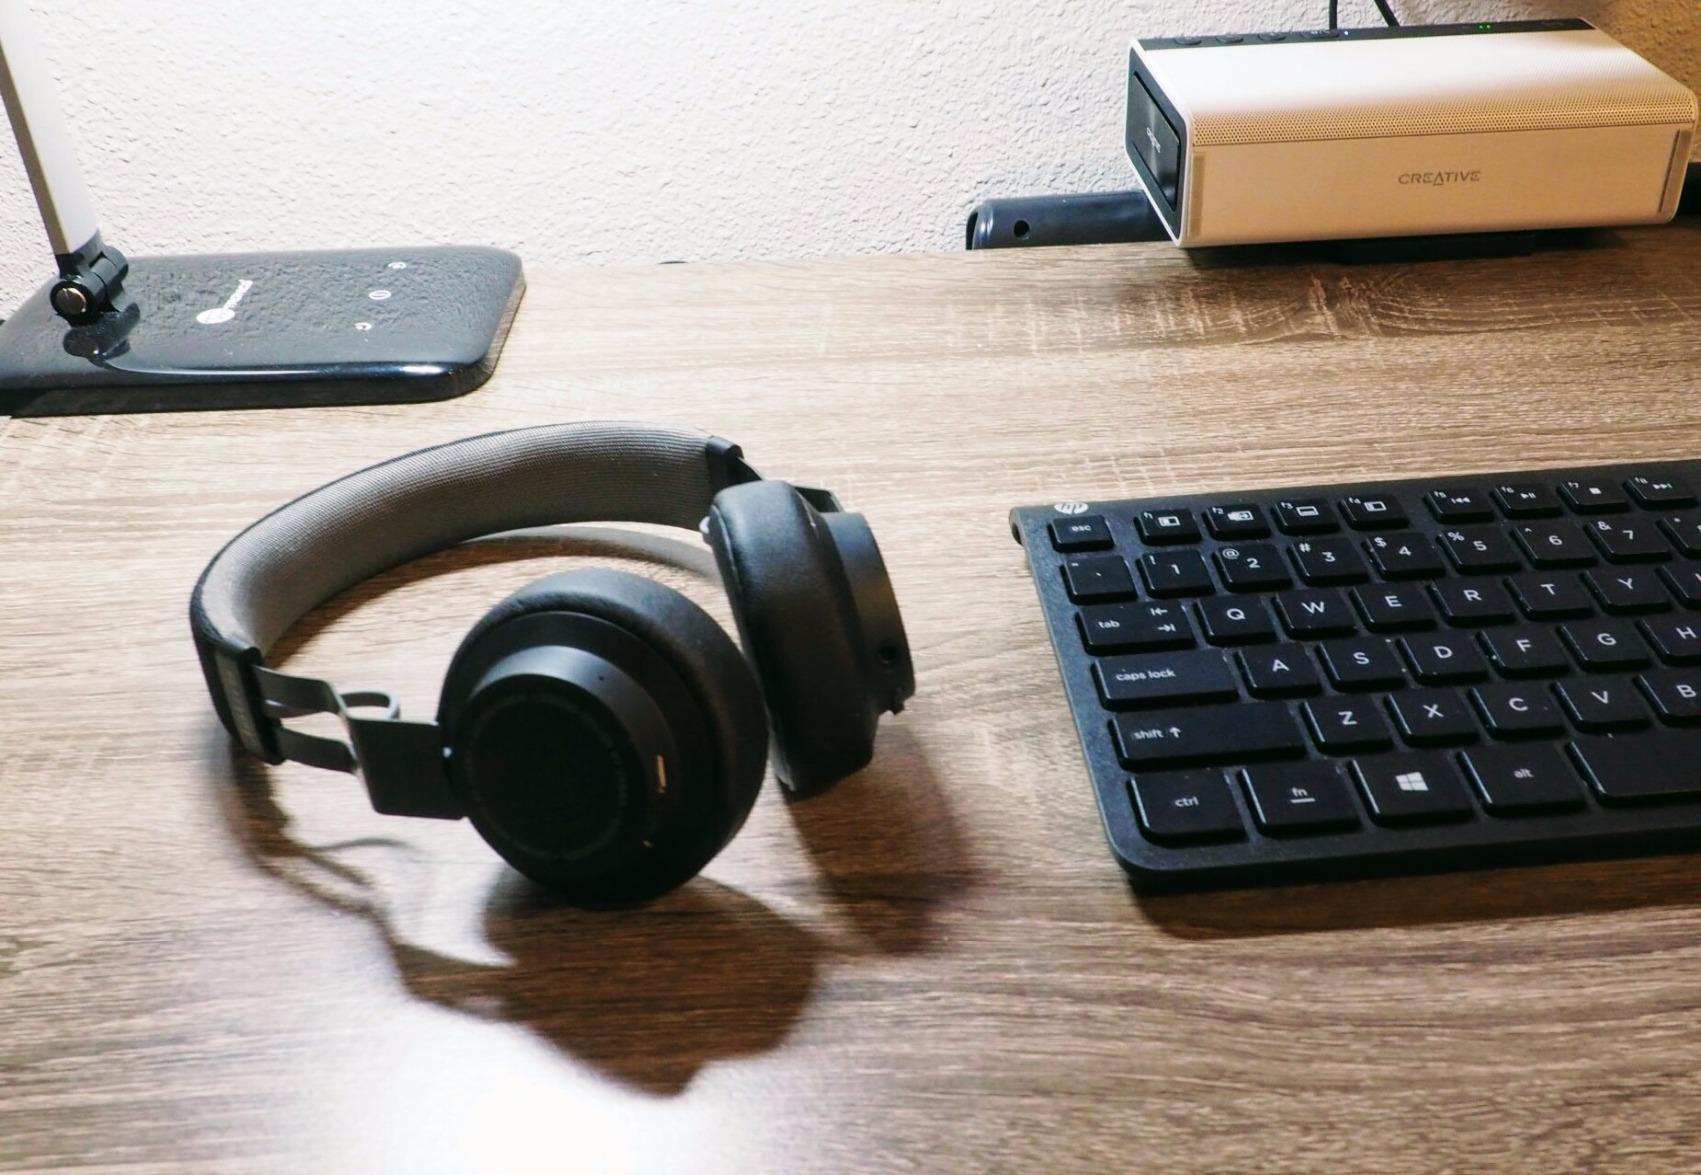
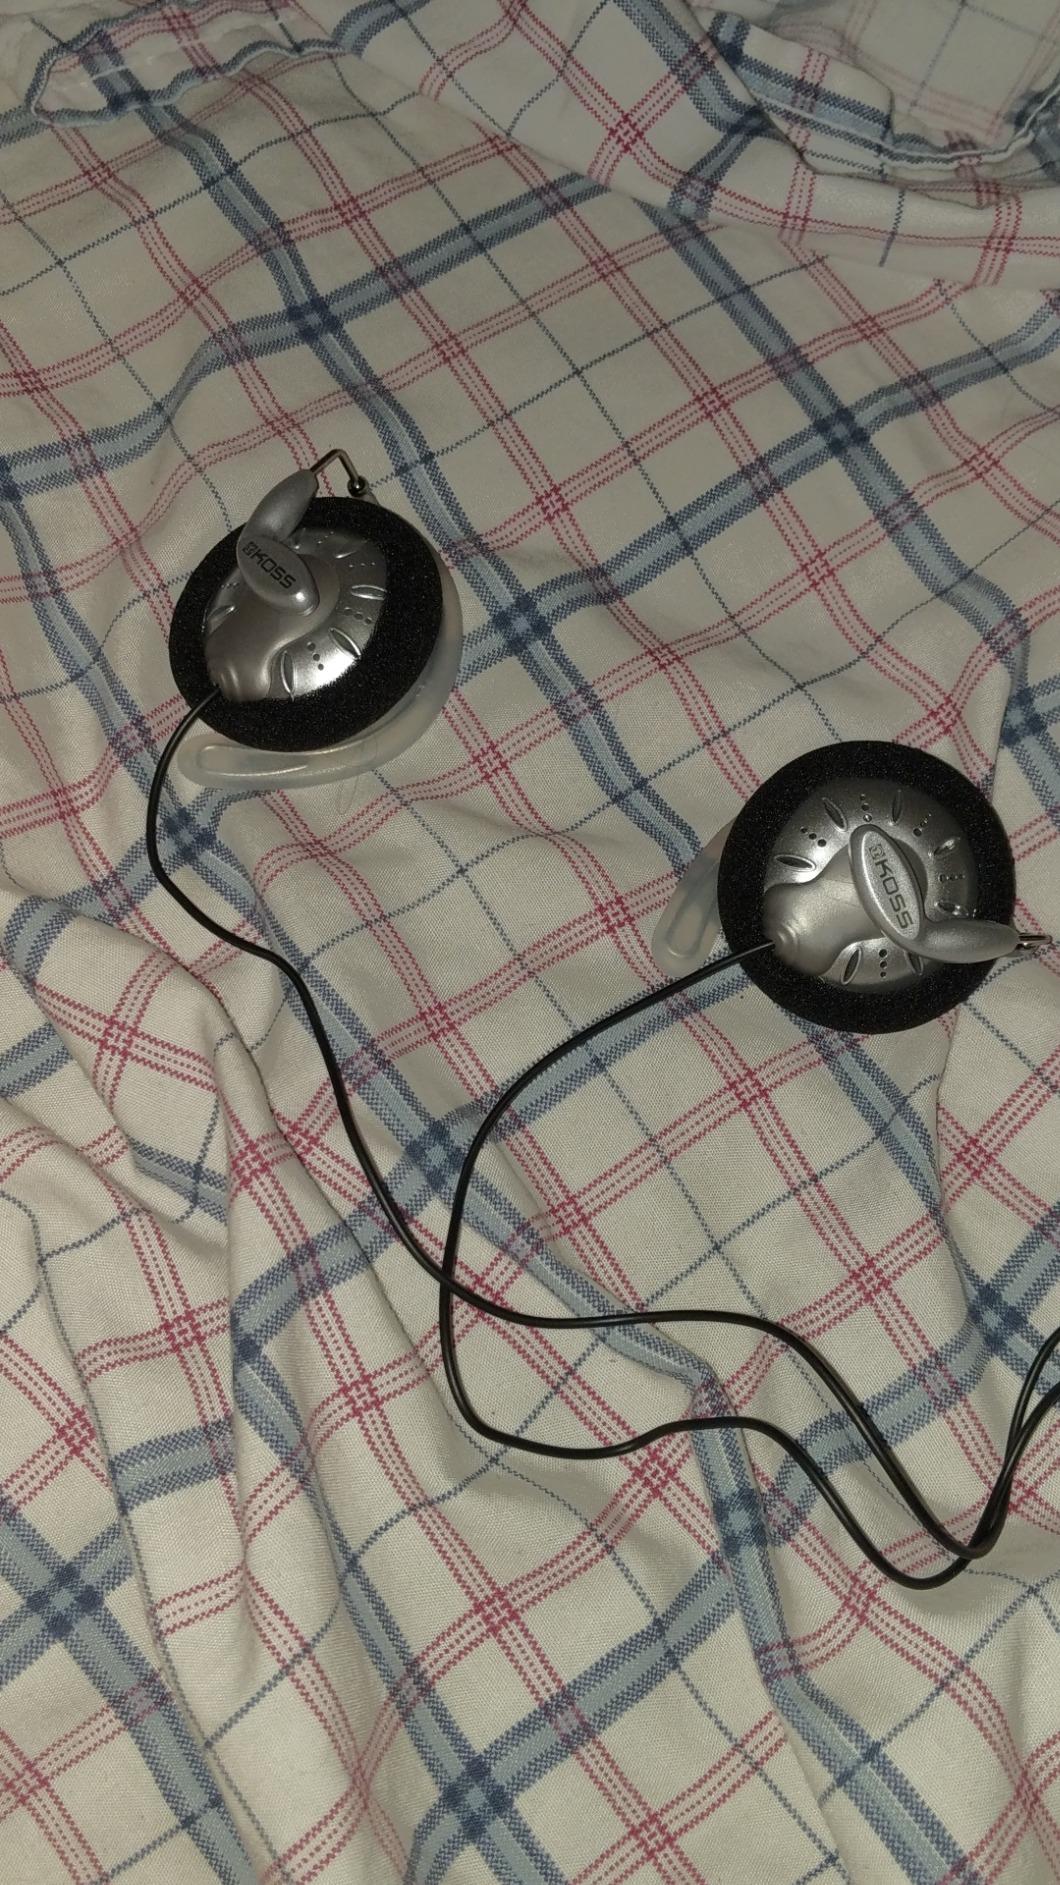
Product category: headphones
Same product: no